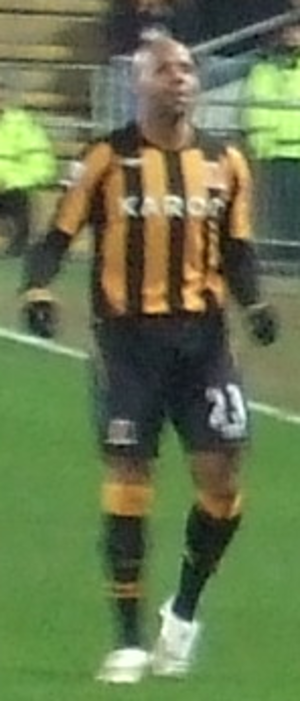
Marlon King est un footballeur anglo-jamaïcain né le 26 avril 1980 à Dulwich évoluant au poste d'attaquant ; il mesure 1,85 m pour 77 kg.